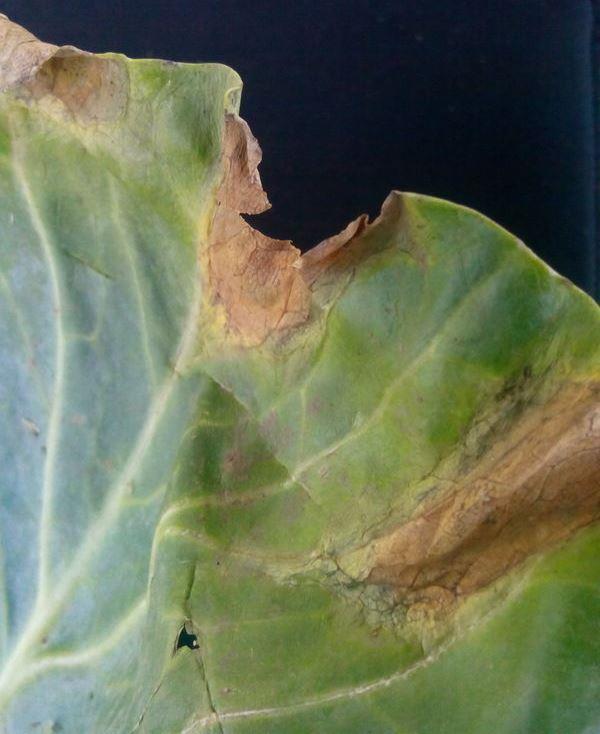
Plant: Cabbage
Disease: cabbage black rot